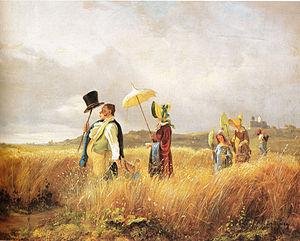
La période Biedermeier [ˈbiːdɐˌmaɪ̯ɐ] s'étend de 1815 à 1848 dans les États de la Confédération germanique et dans l'Empire d'Autriche. En politique, elle est liée à la Restauration allemande et au développement de ces États après la période napoléonienne et le Congrès de Vienne.